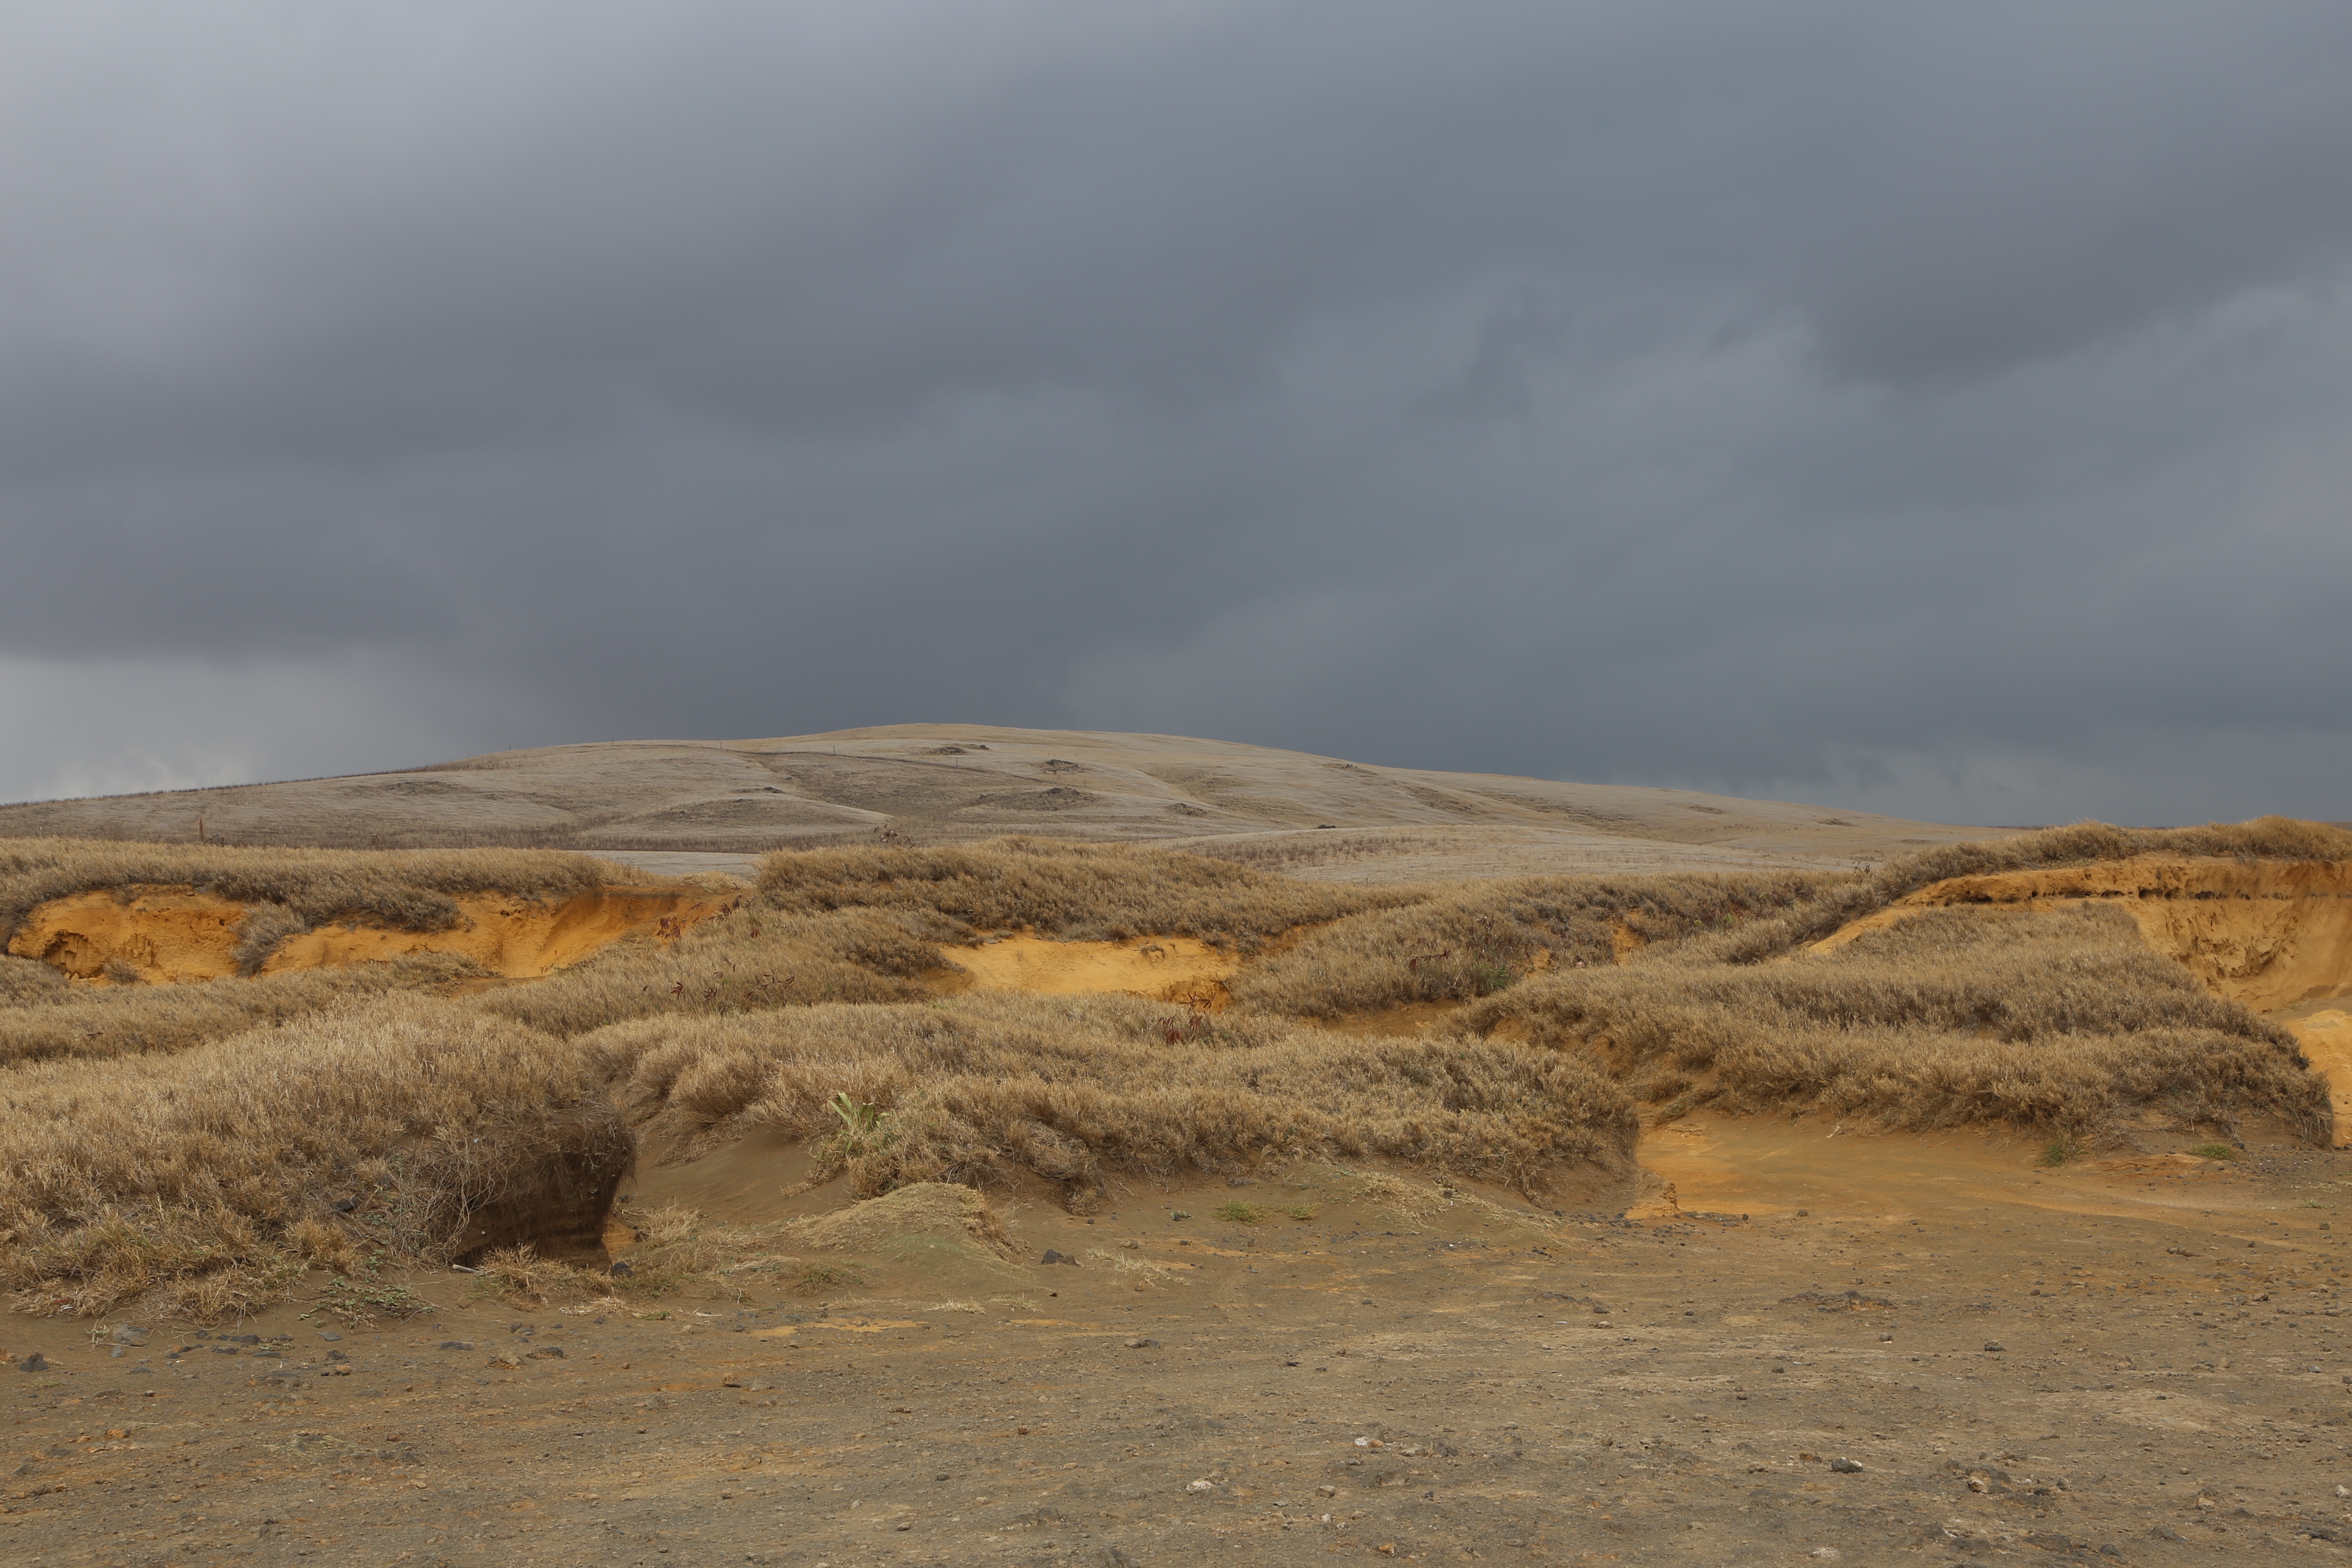
landscape, grass, outdoor, sand, rock, wilderness, mountain, prairie, hill, desert, valley, soil, plain, knoll, geology, badlands, plateau, ecosystem, wadi, butte, steppe, landform, natural environment, geographical feature, aeolian landform